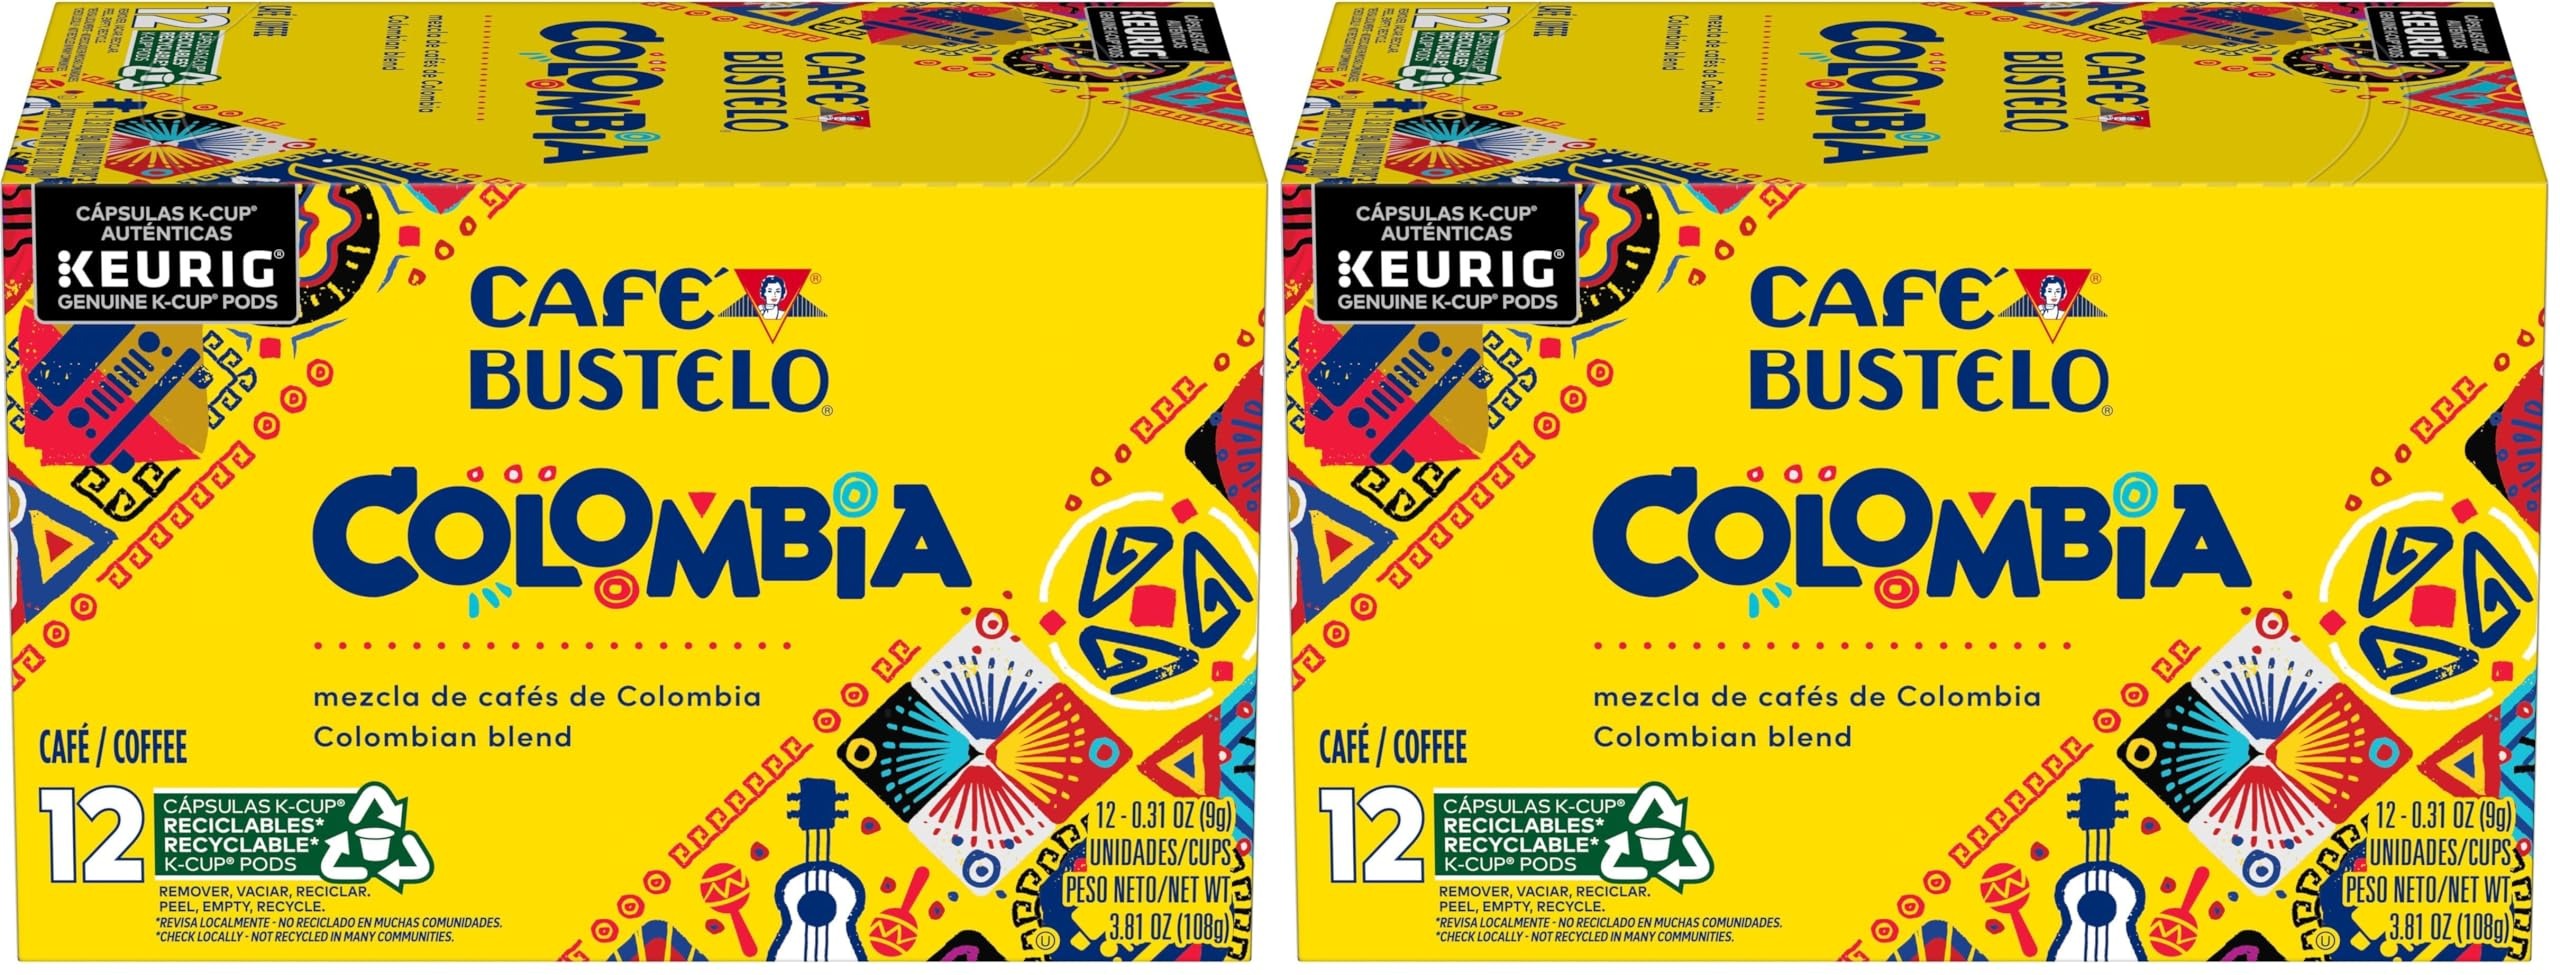
Item Name: Café Bustelo 100% Colombian Medium Roast Coffee, 12 Keurig K-Cup Pods (Pack of 2)
Bullet Point 1: The below information is per pack only
Bullet Point 2: Contains 1 box of 12 Café Bustelo 100% Colombian Medium Roast K Cup Pods (12 Count Total)
Bullet Point 3: Medium roast coffee delivers an invigorating aroma and a bright, bold Colombian flavor
Bullet Point 4: Crafted from 100% Colombian coffee and roasted to perfection
Bullet Point 5: Bold sabor latino that stands out, with or without cream or sugar
Bullet Point 6: Each K-Cup brews a single authentic cafecito in under a minute. K-Cup Pods can be recycled. Not Recyclable in all communities
Value: 24.0
Unit: Count

Price: 11.49